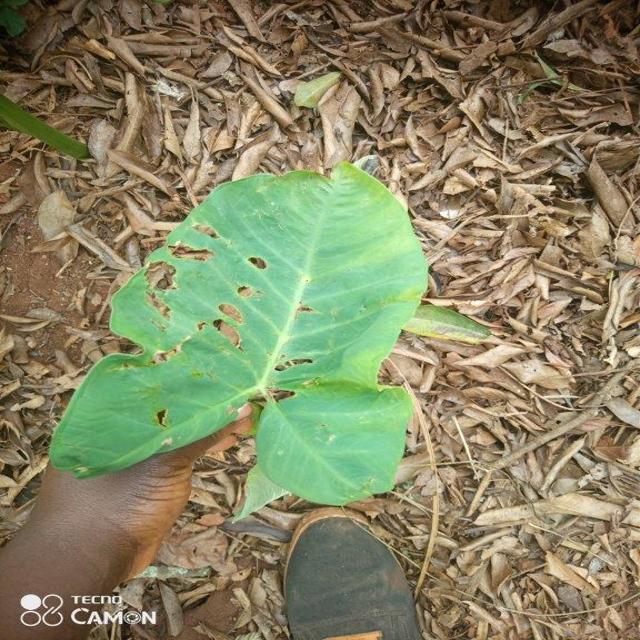
Label: Mid_Blight